Mig Macario

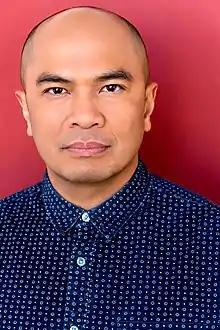

Mig Macario is a Filipino American Canadian actor. He is best known for playing Bashful of the Seven Dwarfs on the ABC series "Once Upon a Time". He has also starred in the Dan Gilroy film "Velvet Buzzsaw" with Jake Gyllenhaal, and has recurring roles on "Ruby Herring Mysteries", "Sanctuary" and "The Troop". Mig has also been featured in many national commercial campaigns for clients such as Lexus, Doritos, DirectTV, Bubly and UberEats.